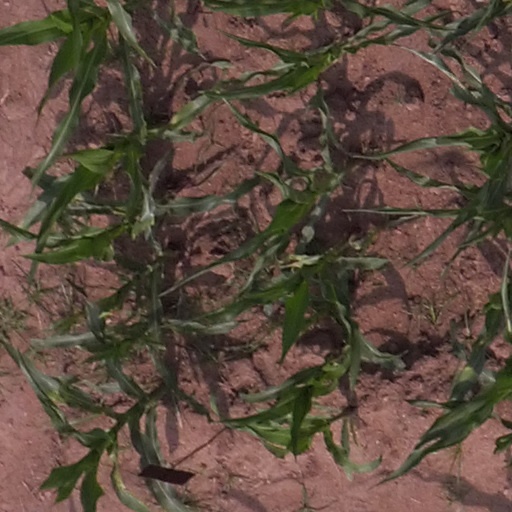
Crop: maize; corn